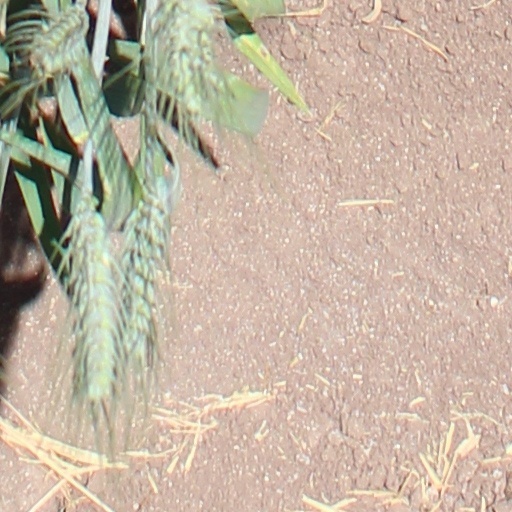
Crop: wheat